Kohinoor (1960 film)

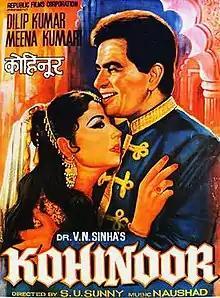

Kohinoor is a 1960 Bollywood action adventure film produced by V. N. Sinha and directed by S. U. Sunny. The film stars Dilip Kumar, Meena Kumari, Leela Chitnis and Kumkum. The film's music is by Naushad. A huge box-office success, it was the third-highest grossing Indian film of 1960.